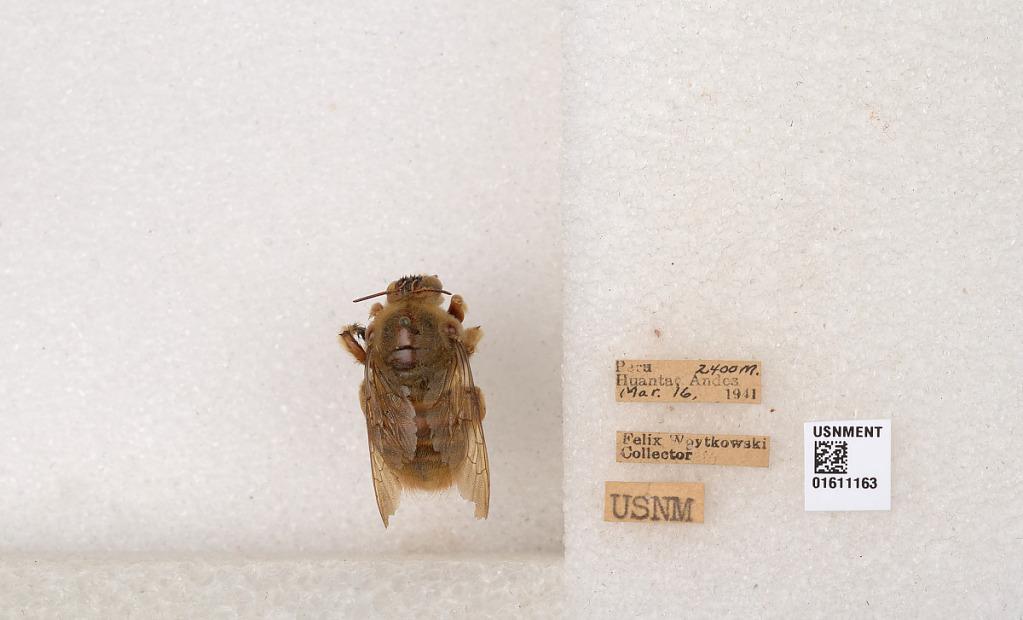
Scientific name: Xylocopa (Neoxylocopa) sp.
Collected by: Willink & Monros
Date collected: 1941-3-16
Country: Peru
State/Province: Ayacucho
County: Huanta
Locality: Huanta, Andes